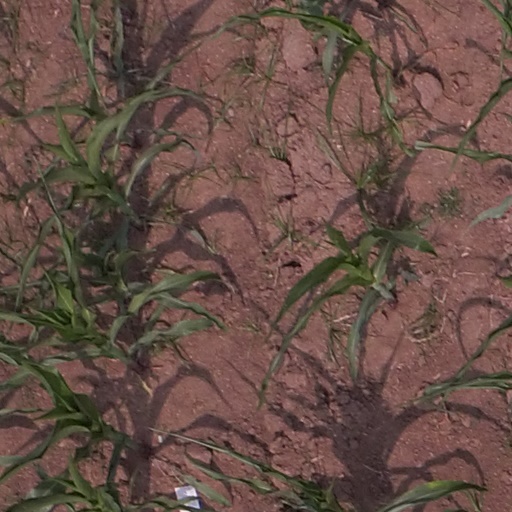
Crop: maize; corn